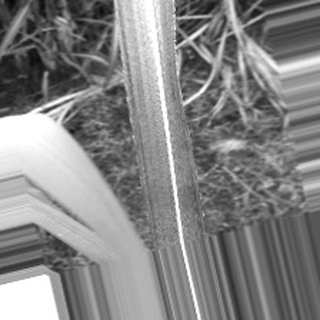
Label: sugarcane_bacterial_blight